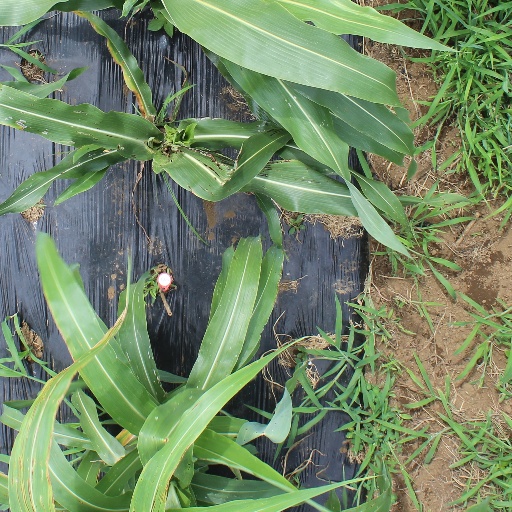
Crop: sorghum